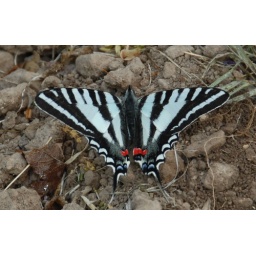
butterfly flying in the garden